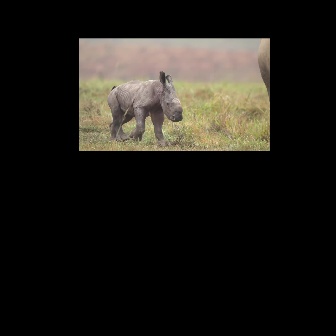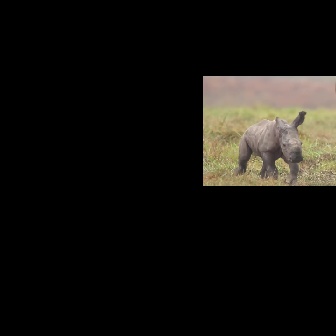
  Please identify the target specified by the bounding box [106,71,183,147] in the first image and locate it in the second image. Return the coordinates in [x_min,y_min,x_max,y_max] format.
Answer: [232,110,306,185]